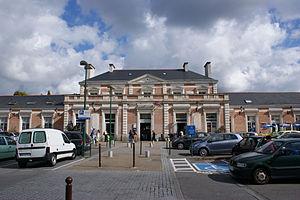
Le bâtiment voyageurs et l'entrée de la gare de Quimper
La gare de Quimper est une gare ferroviaire française de la ligne de Savenay à Landerneau, située à proximité du centre-ville de Quimper, préfecture du département du Finistère, en région Bretagne.
Quimper /kɛ̃pɛʁ/ est une commune française de la région Bretagne située dans le nord-ouest de la France. La ville est le chef-lieu du département du Finistère, le siège du conseil départemental, ainsi que des deux cantons qui la composent. Elle est également la capitale traditionnelle de la Cornouaille, du Pays Glazik et du Pays de Cornouaille qui compte 331 300 habitants en 2009, le siège de l'intercommunalité de Quimper Bretagne Occidentale qui compte 100 187 habitants en 2014, le siège de l'arrondissement de Quimper et enfin le siège du diocèse de Quimper et Léon. Ses habitants sont appelés les Quimpérois.